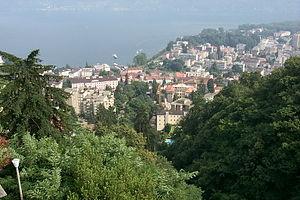
Orselina est une commune suisse du canton du Tessin, située dans le district de Locarno.